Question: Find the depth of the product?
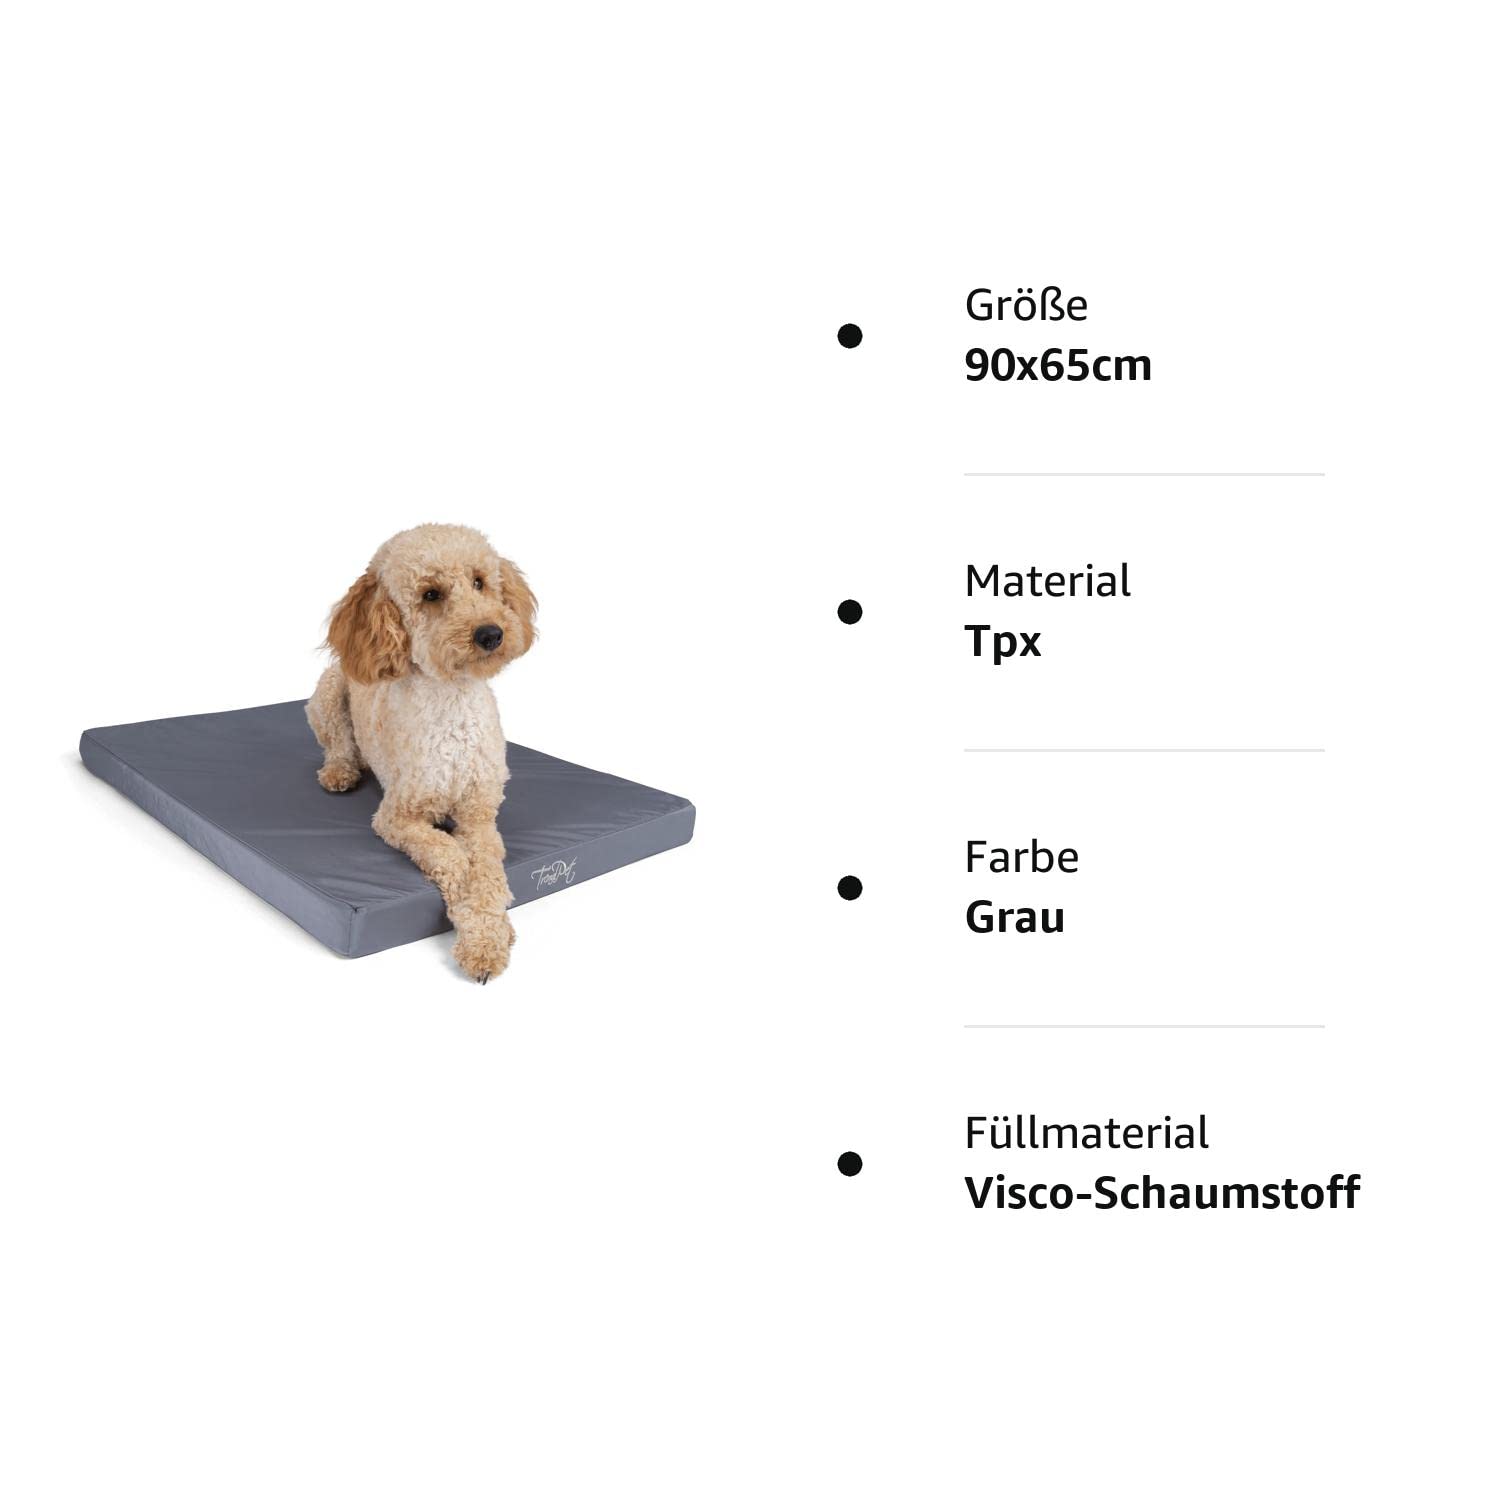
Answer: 65.0 centimetre